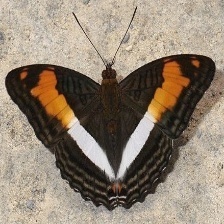
Species: Iphiclus sister